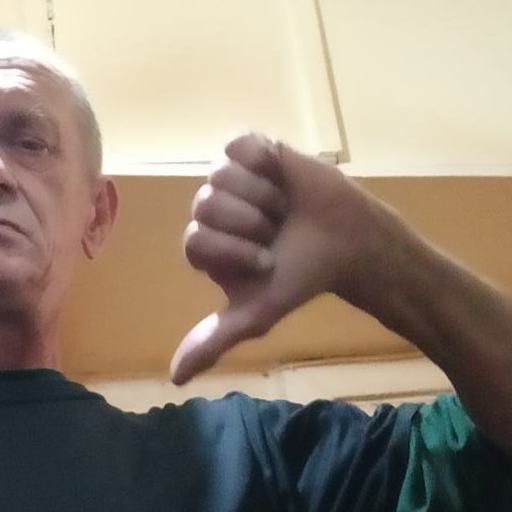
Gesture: dislike